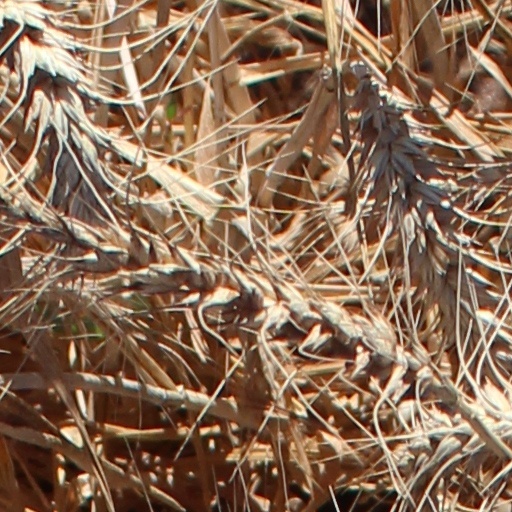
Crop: wheat